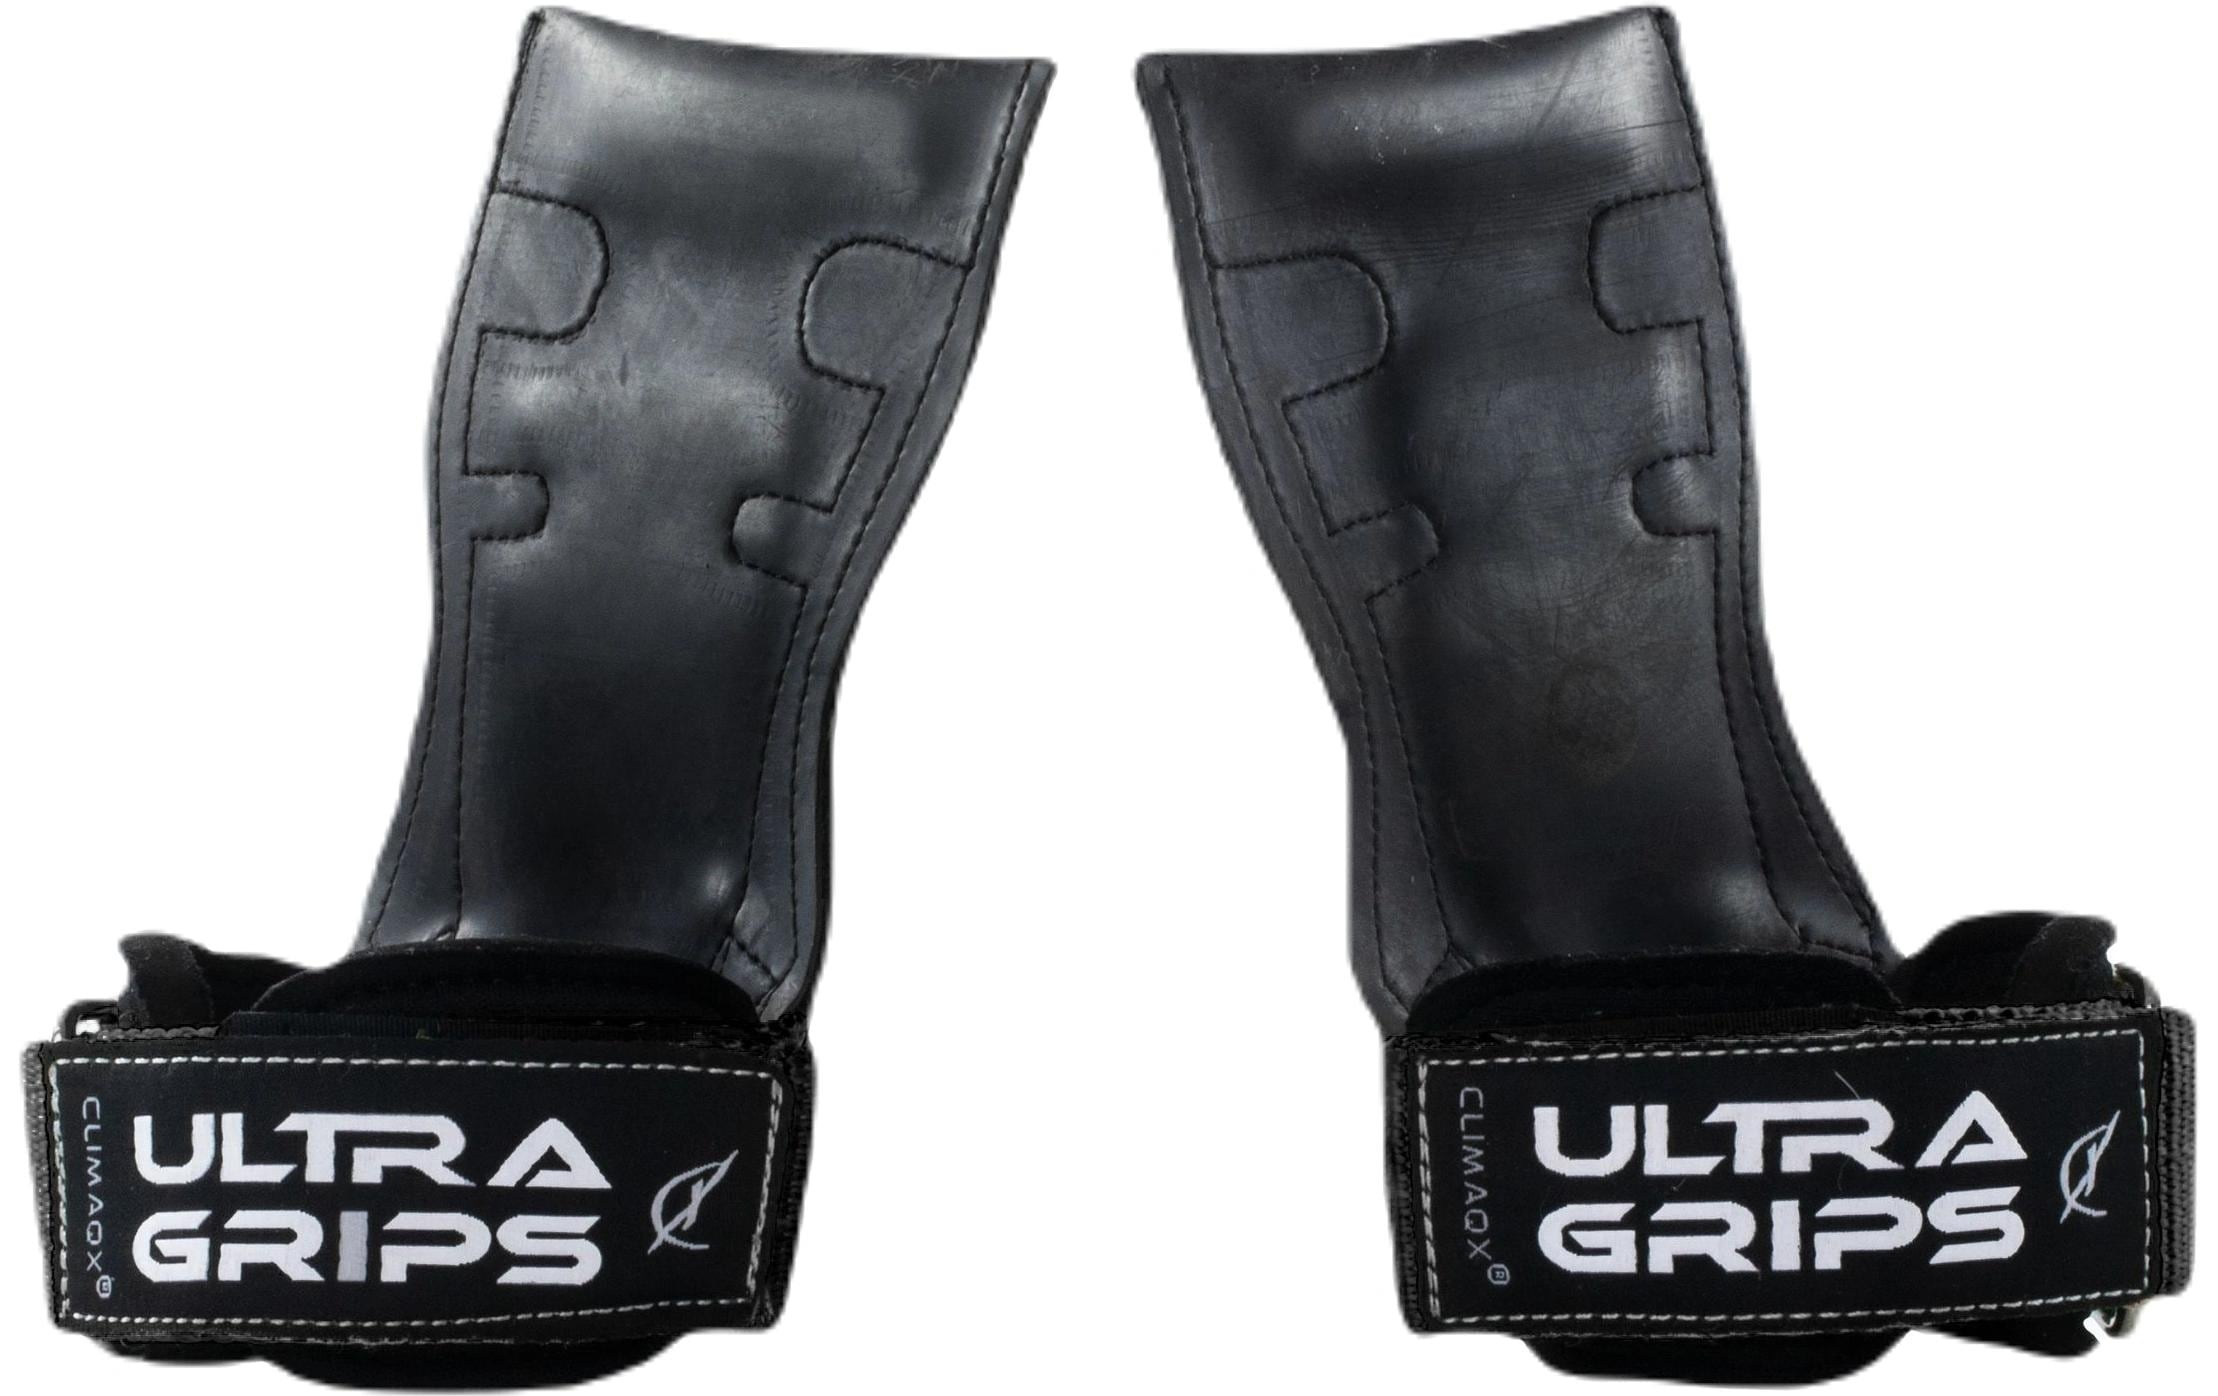
Climaqx Ultra Grips Lady Schwarz, XL
Brand: Climaqx
Farbe: Schwarz, Produkttyp: Zughilfe, Grösse: XL
Category: Sporting Goods > Outdoor Recreation > Climbing > Climbing Apparel & Accessories > Climbing Gloves